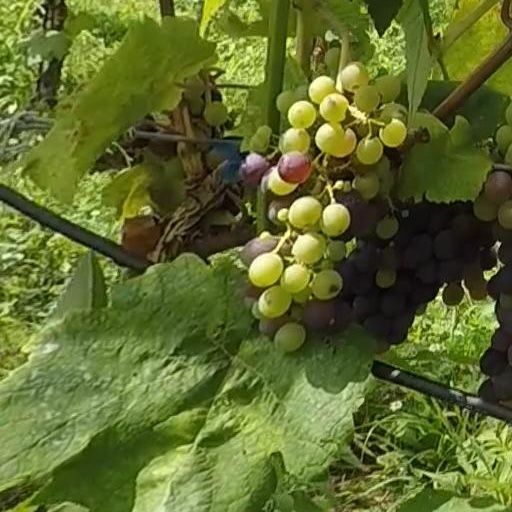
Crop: grape